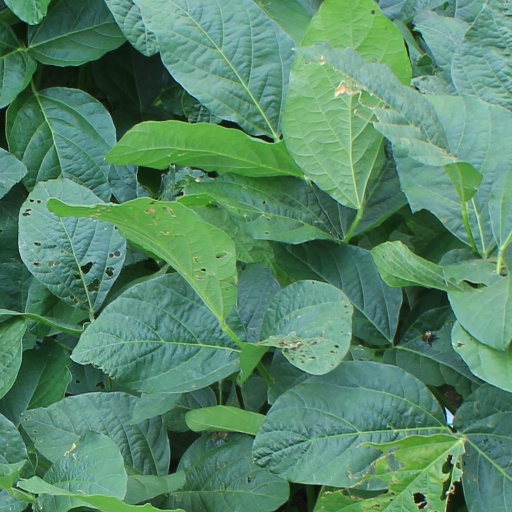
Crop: soybean